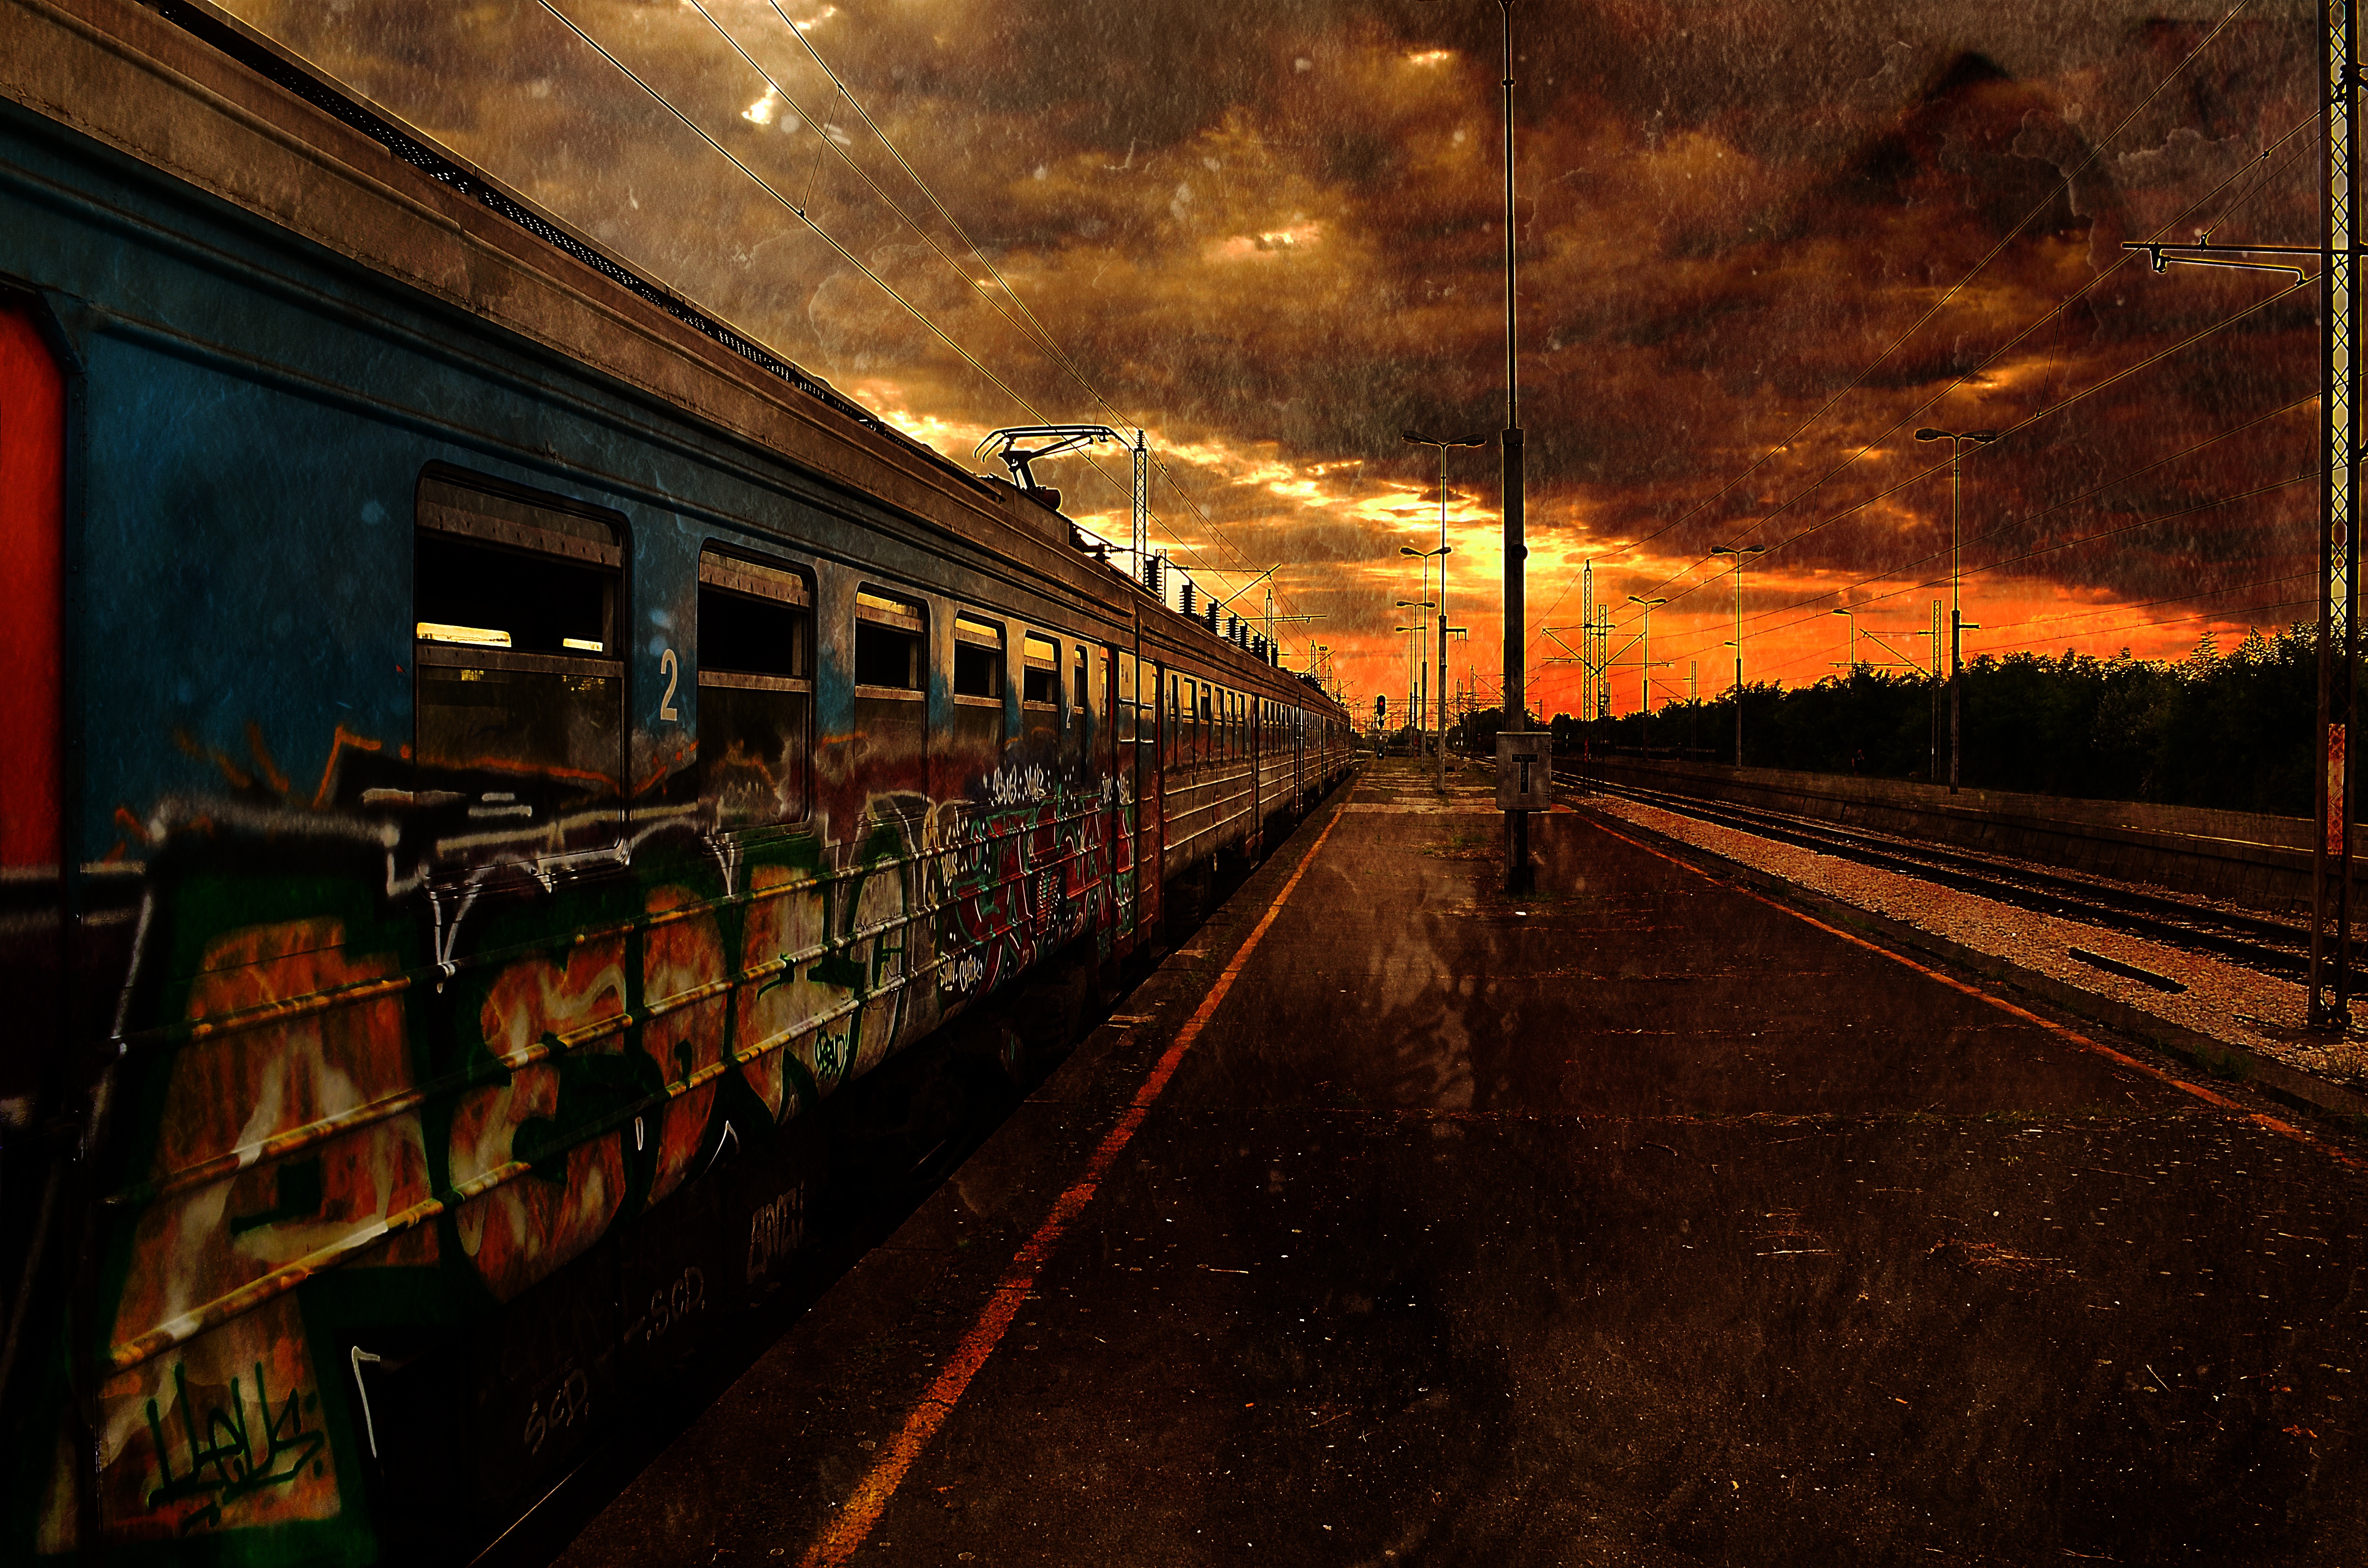
light, post, track, sunset, night, morning, dawn, city, train, cityscape, transport, evening, abandoned, darkness, industry, disaster, accident, destruction, end, apocalypse, urban area, annihilation